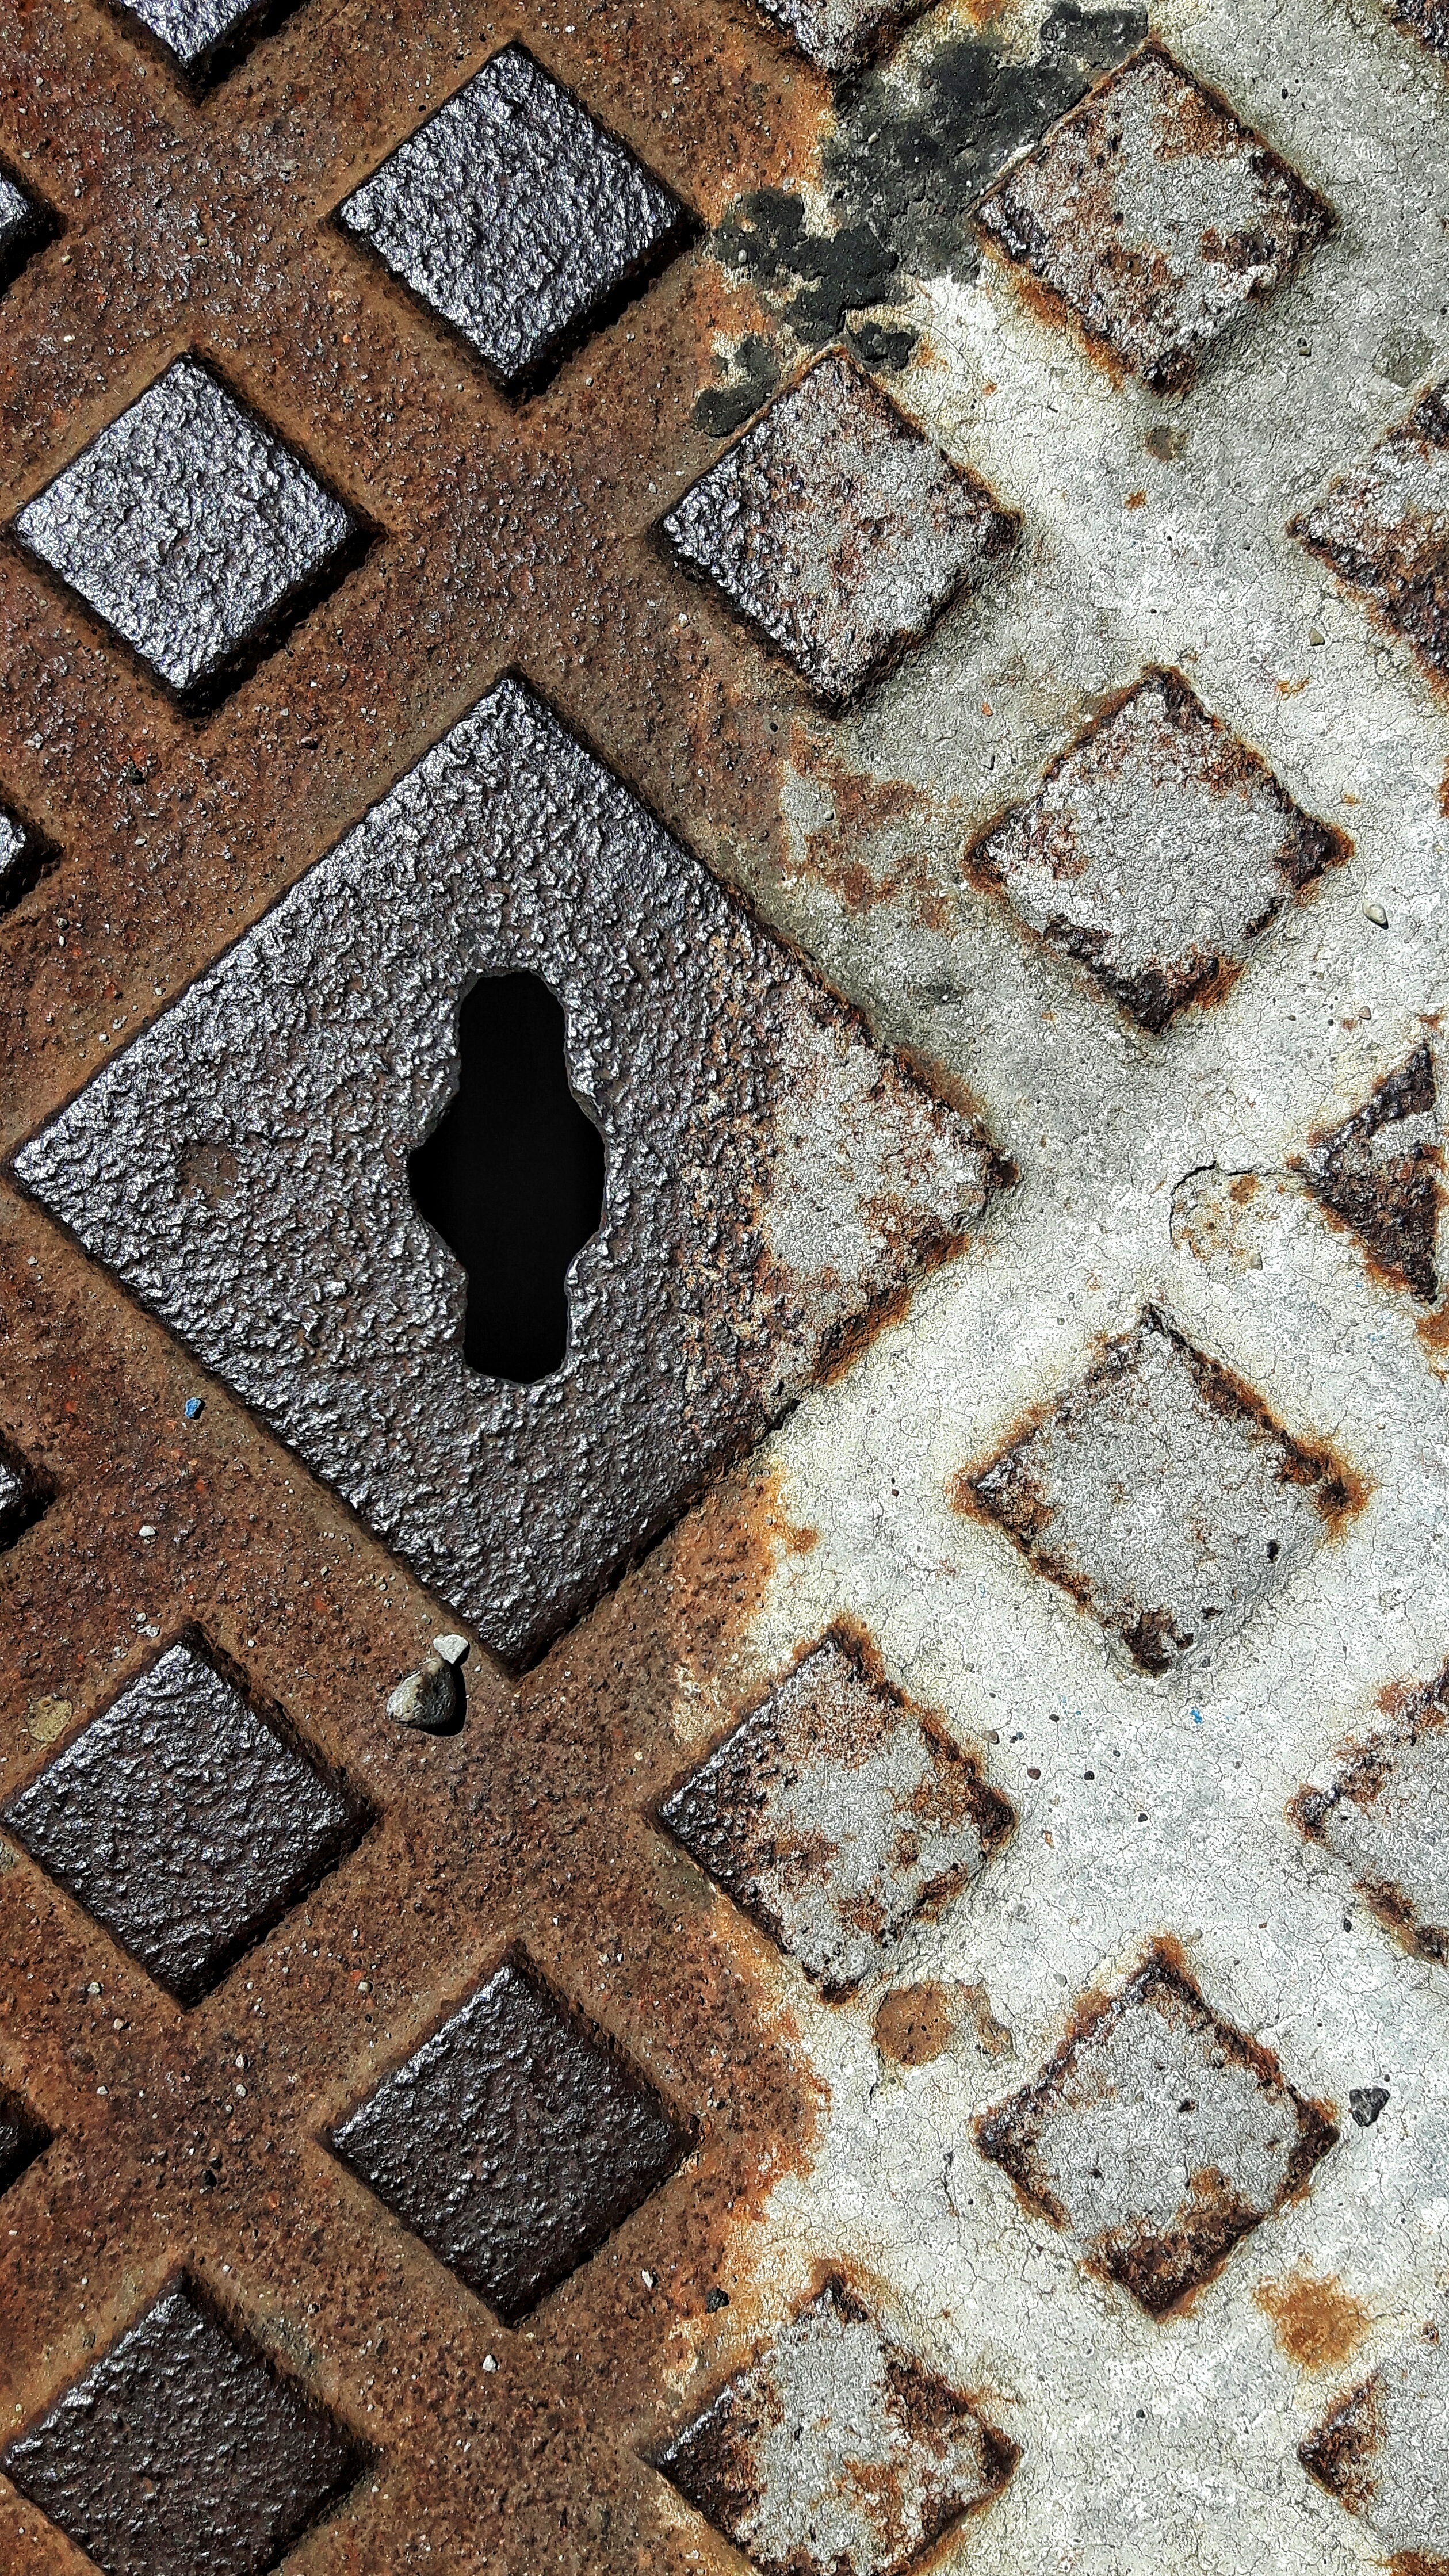
rock, white, texture, floor, number, cobblestone, wall, rust, pattern, color, soil, paint, brick, material, drawing, design, iron, nero, flooring, the framework, road surface, outdoor structure